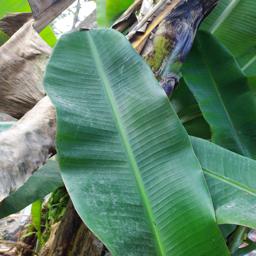
Label: JAHAJI LEAF